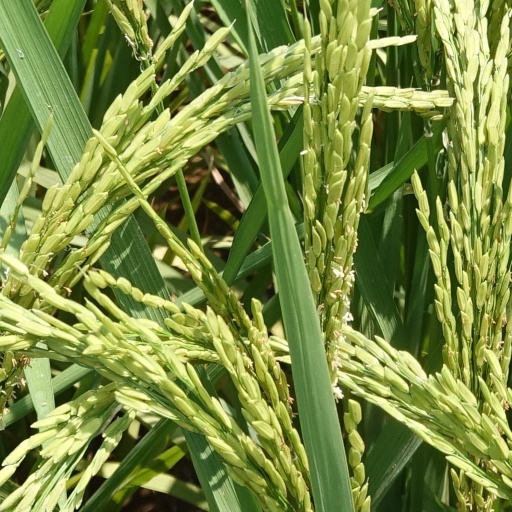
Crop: rice